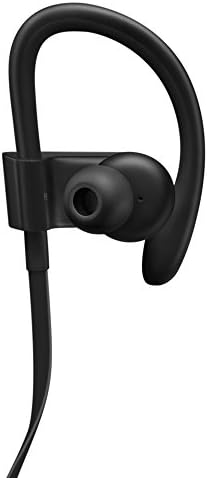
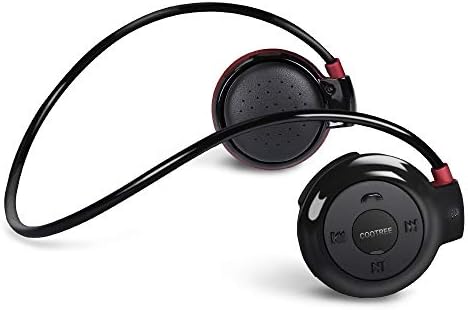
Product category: headphones
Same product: no